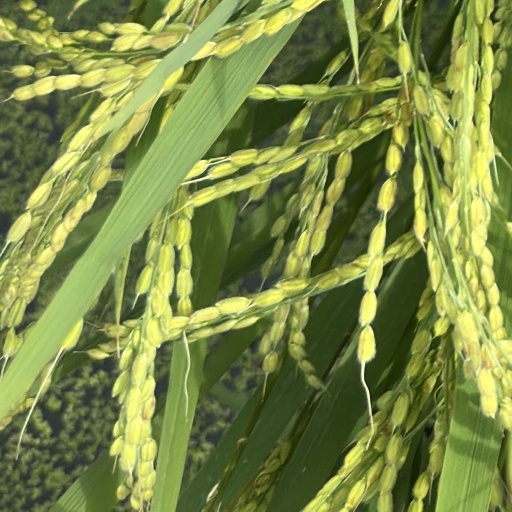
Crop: rice